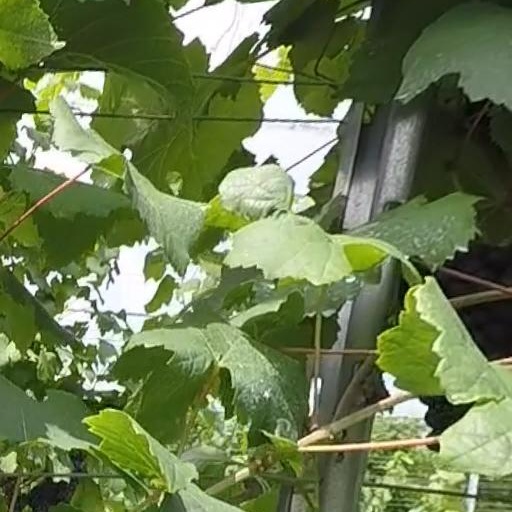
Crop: grape